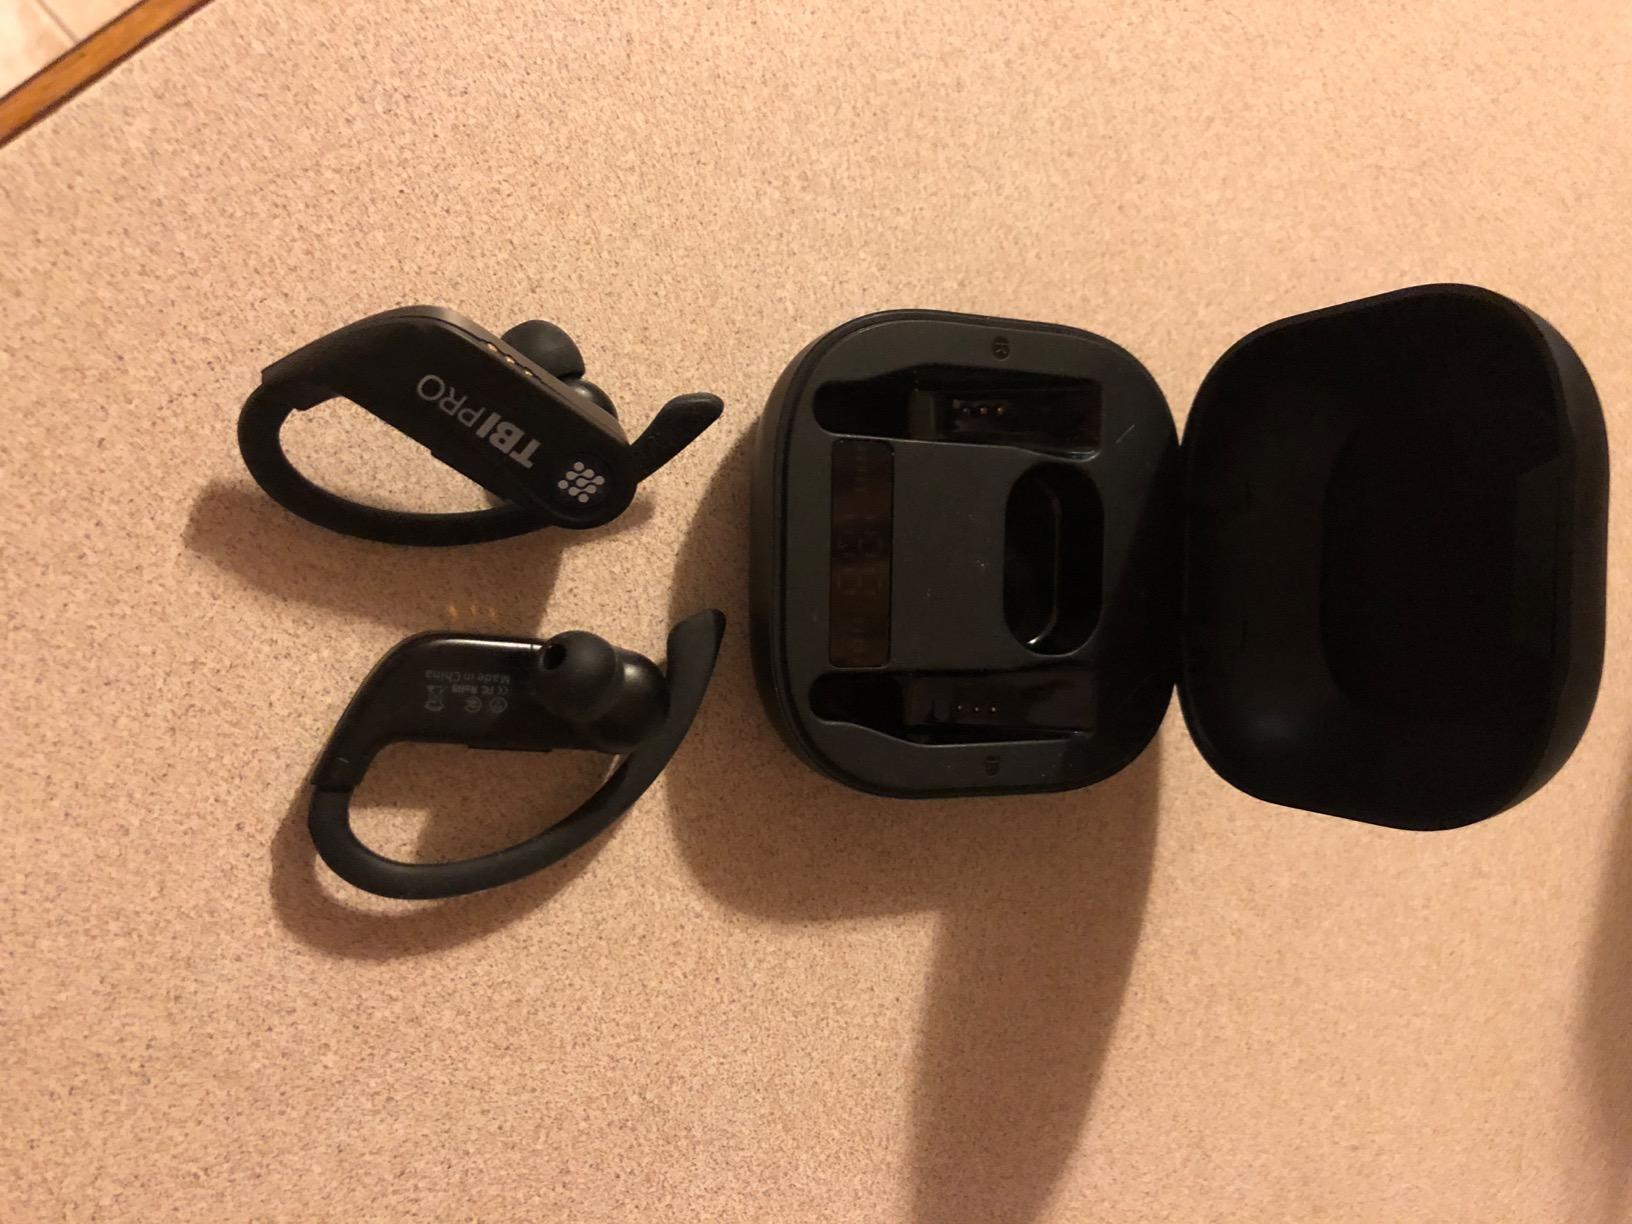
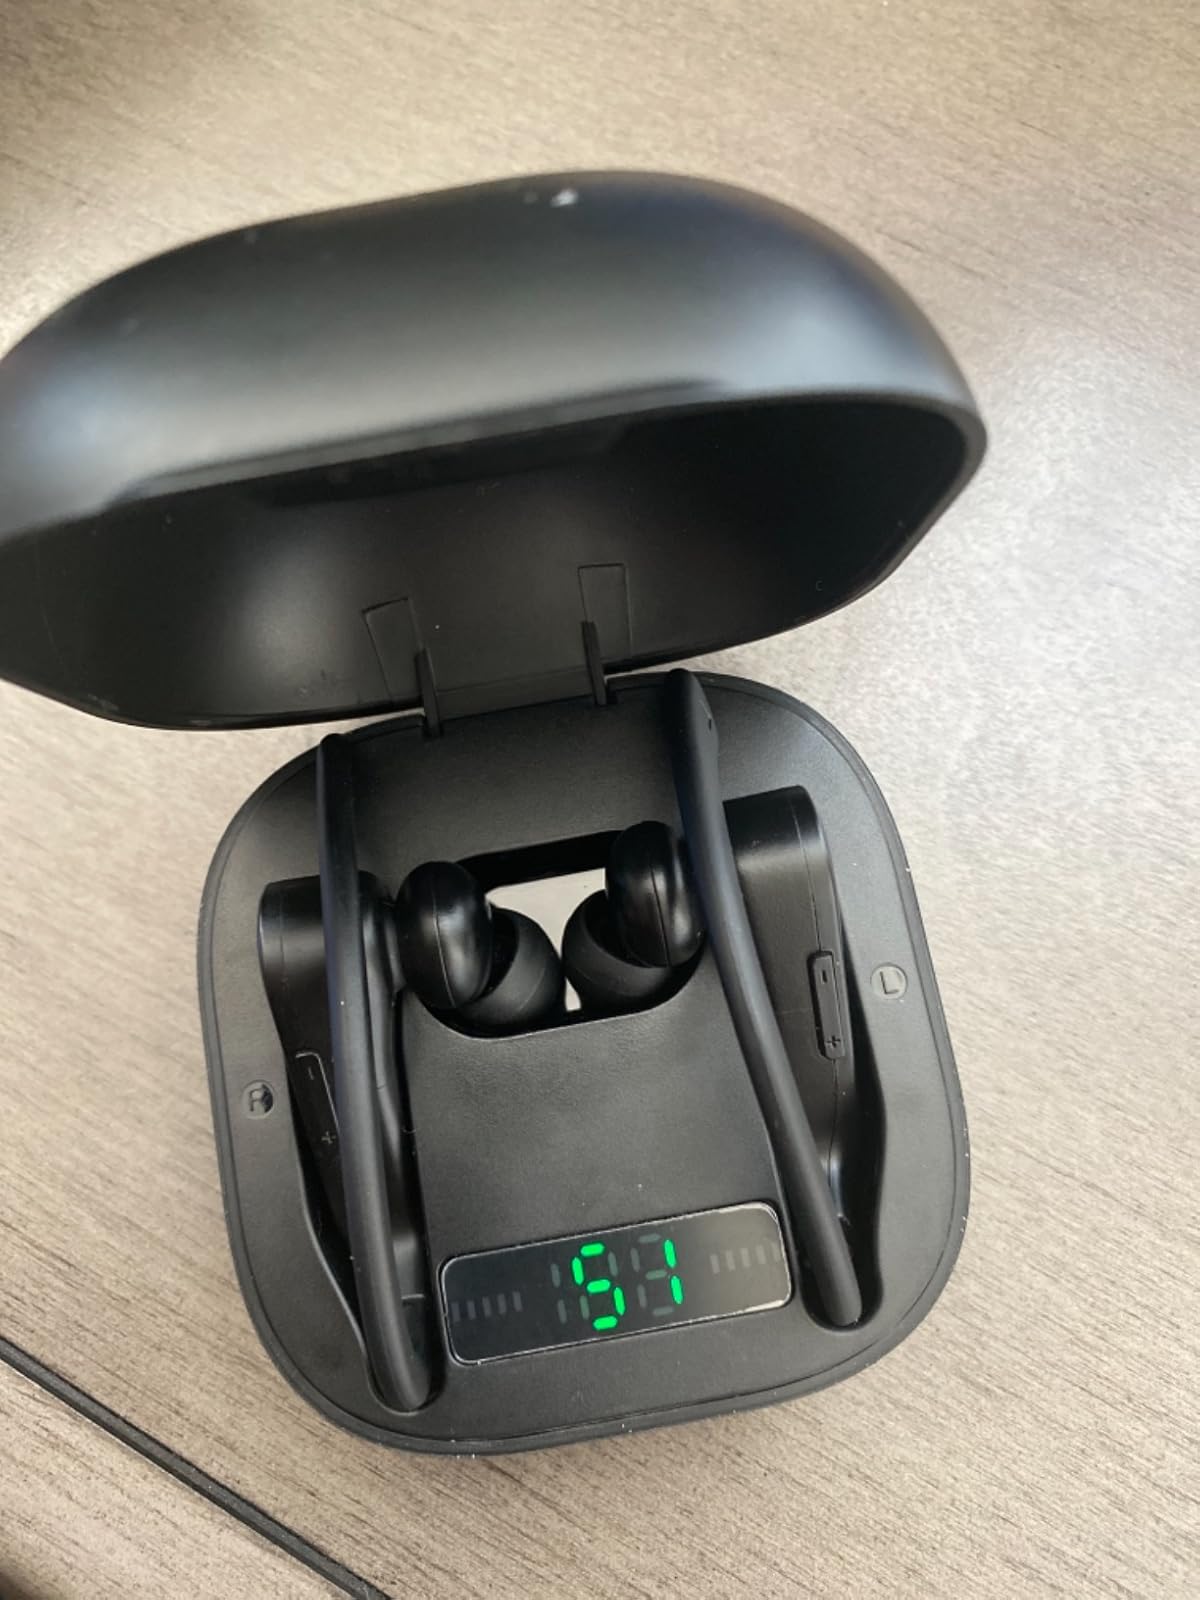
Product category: earbuds
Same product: yes